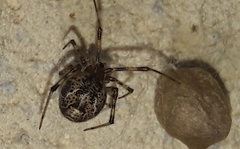
Species: Parasteatoda_tepidariorum